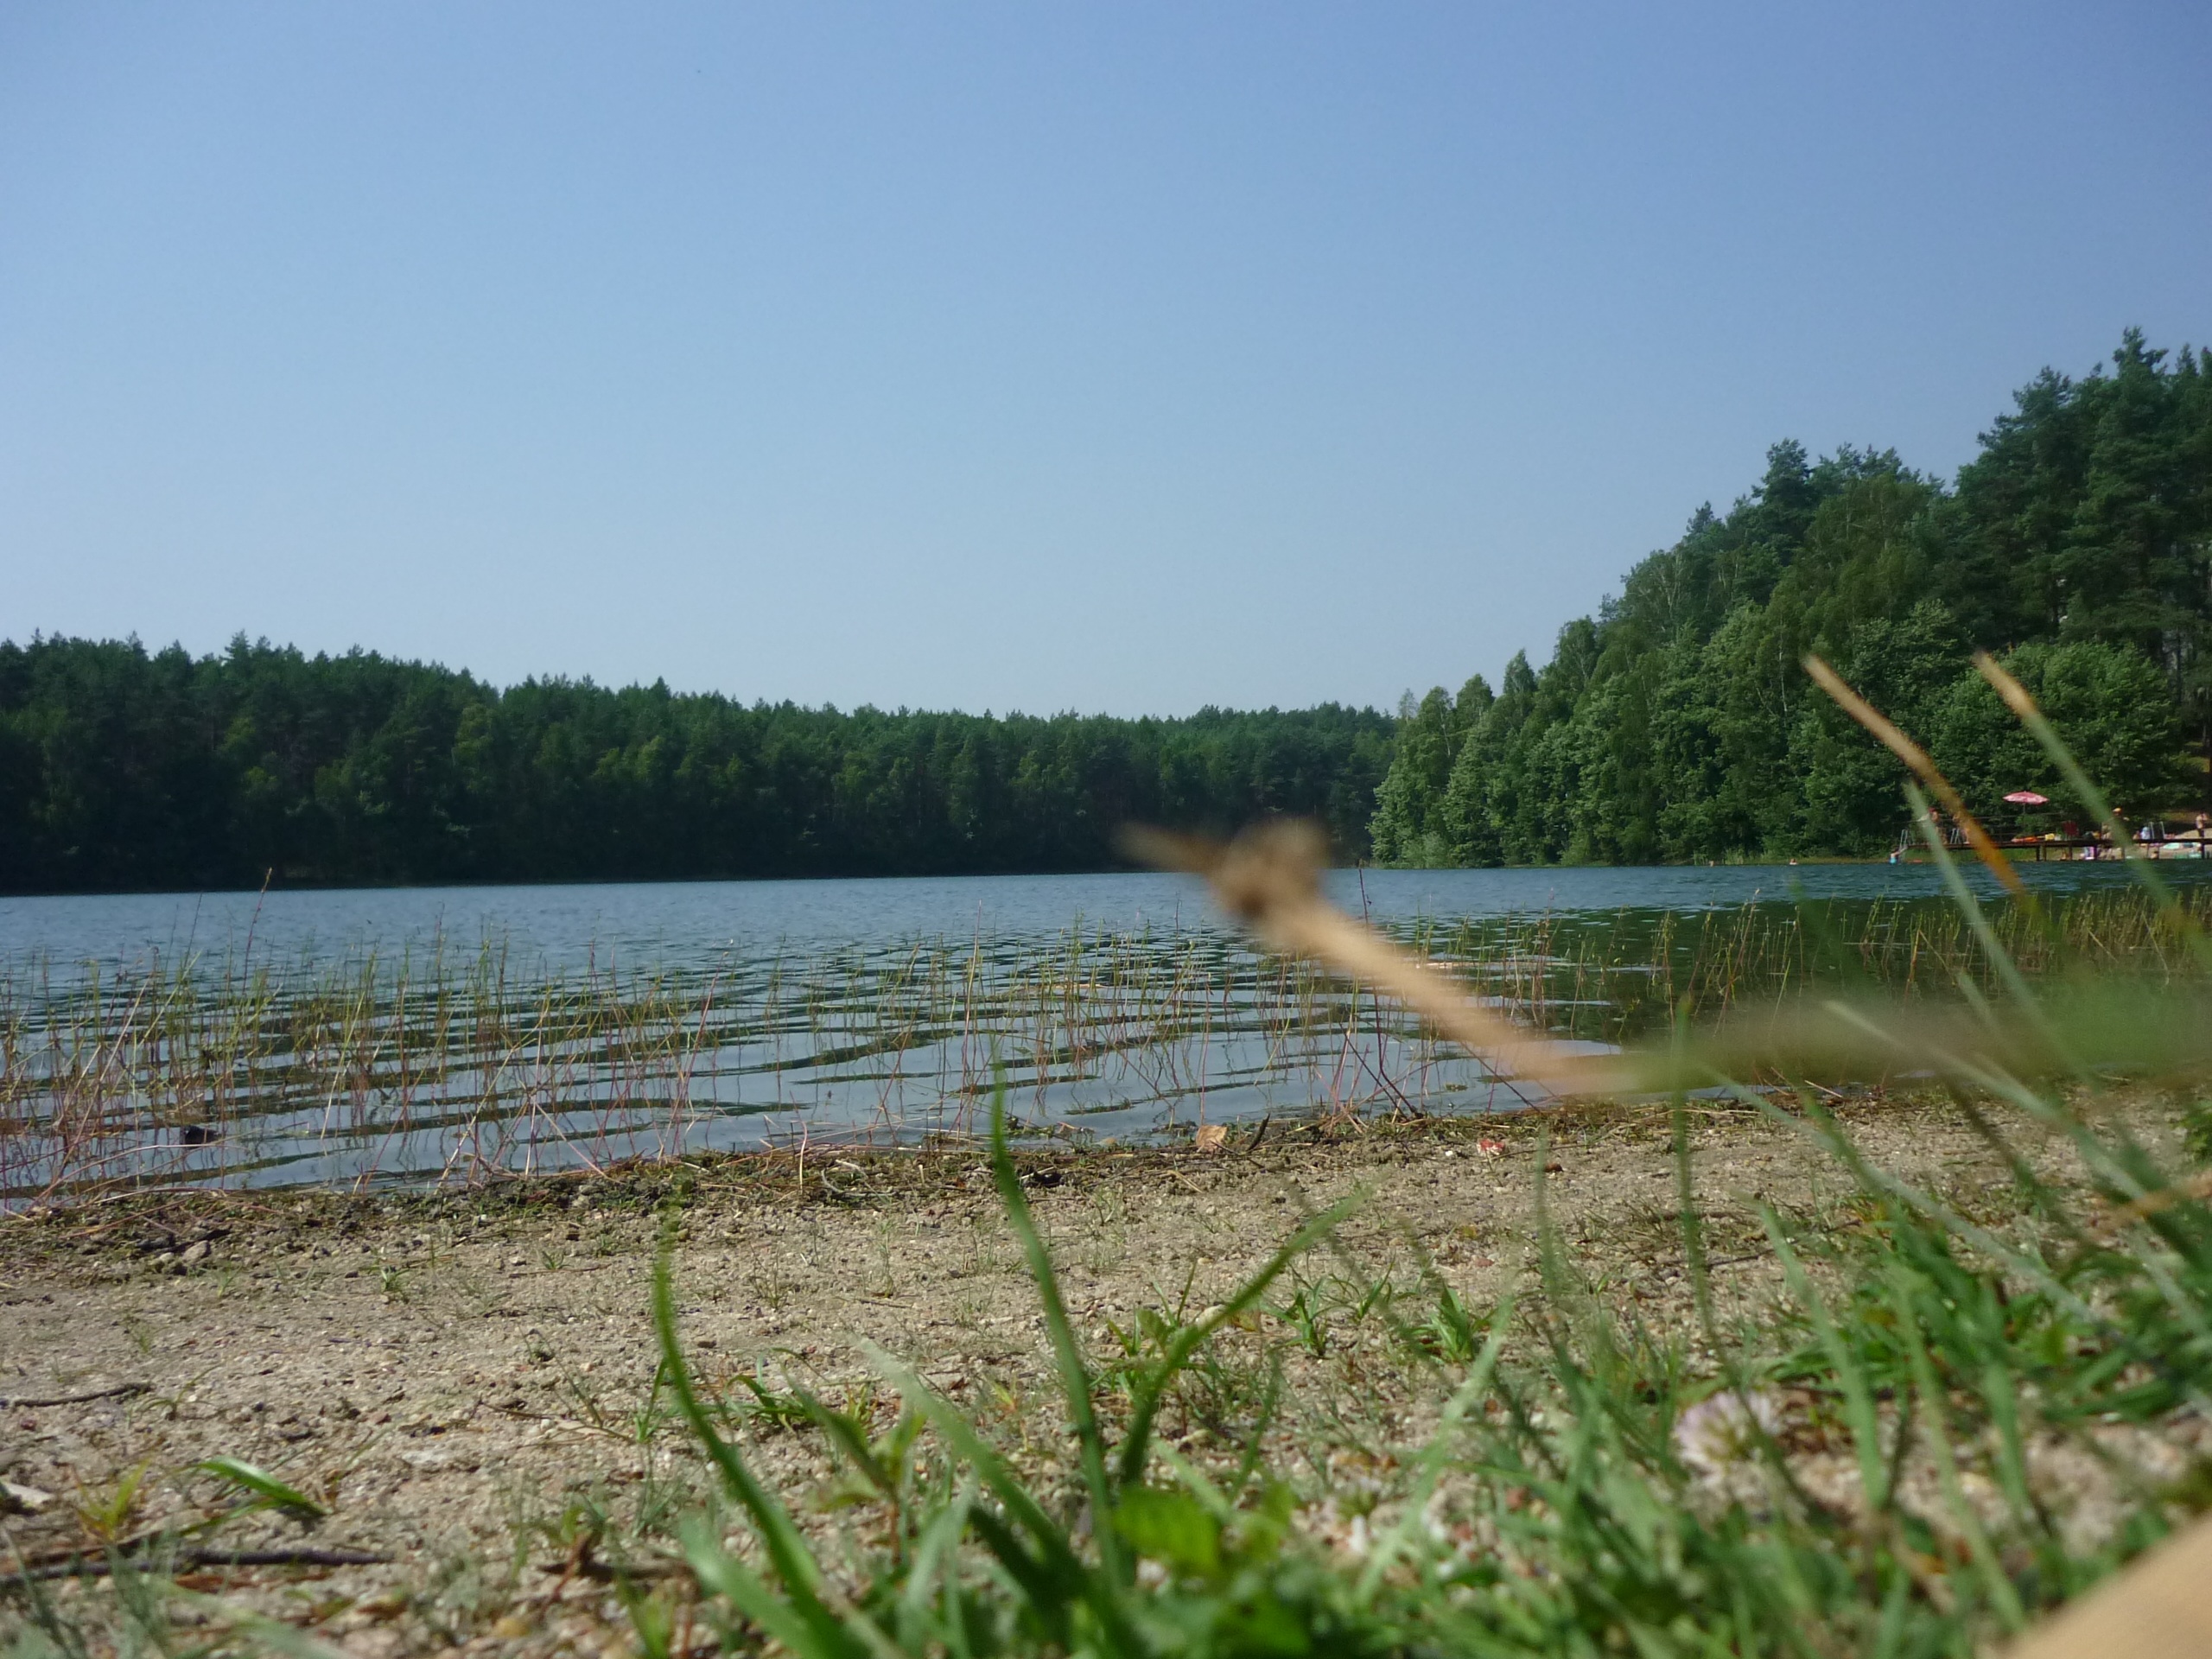
marsh, shore, lake, river, pond, reservoir, body of water, wetland, habitat, loch, fish pond, natural environment